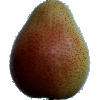
Label: Pear Forelle 1